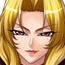
Portrait style: Anime Portrait